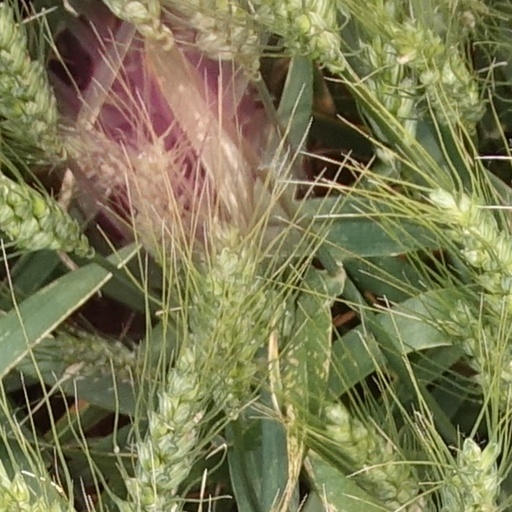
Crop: wheat